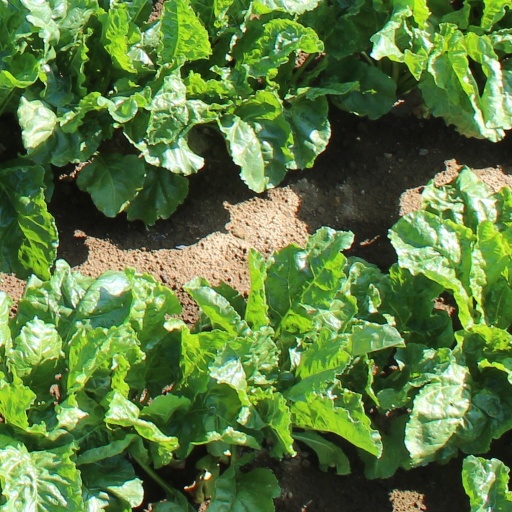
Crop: sugar beet